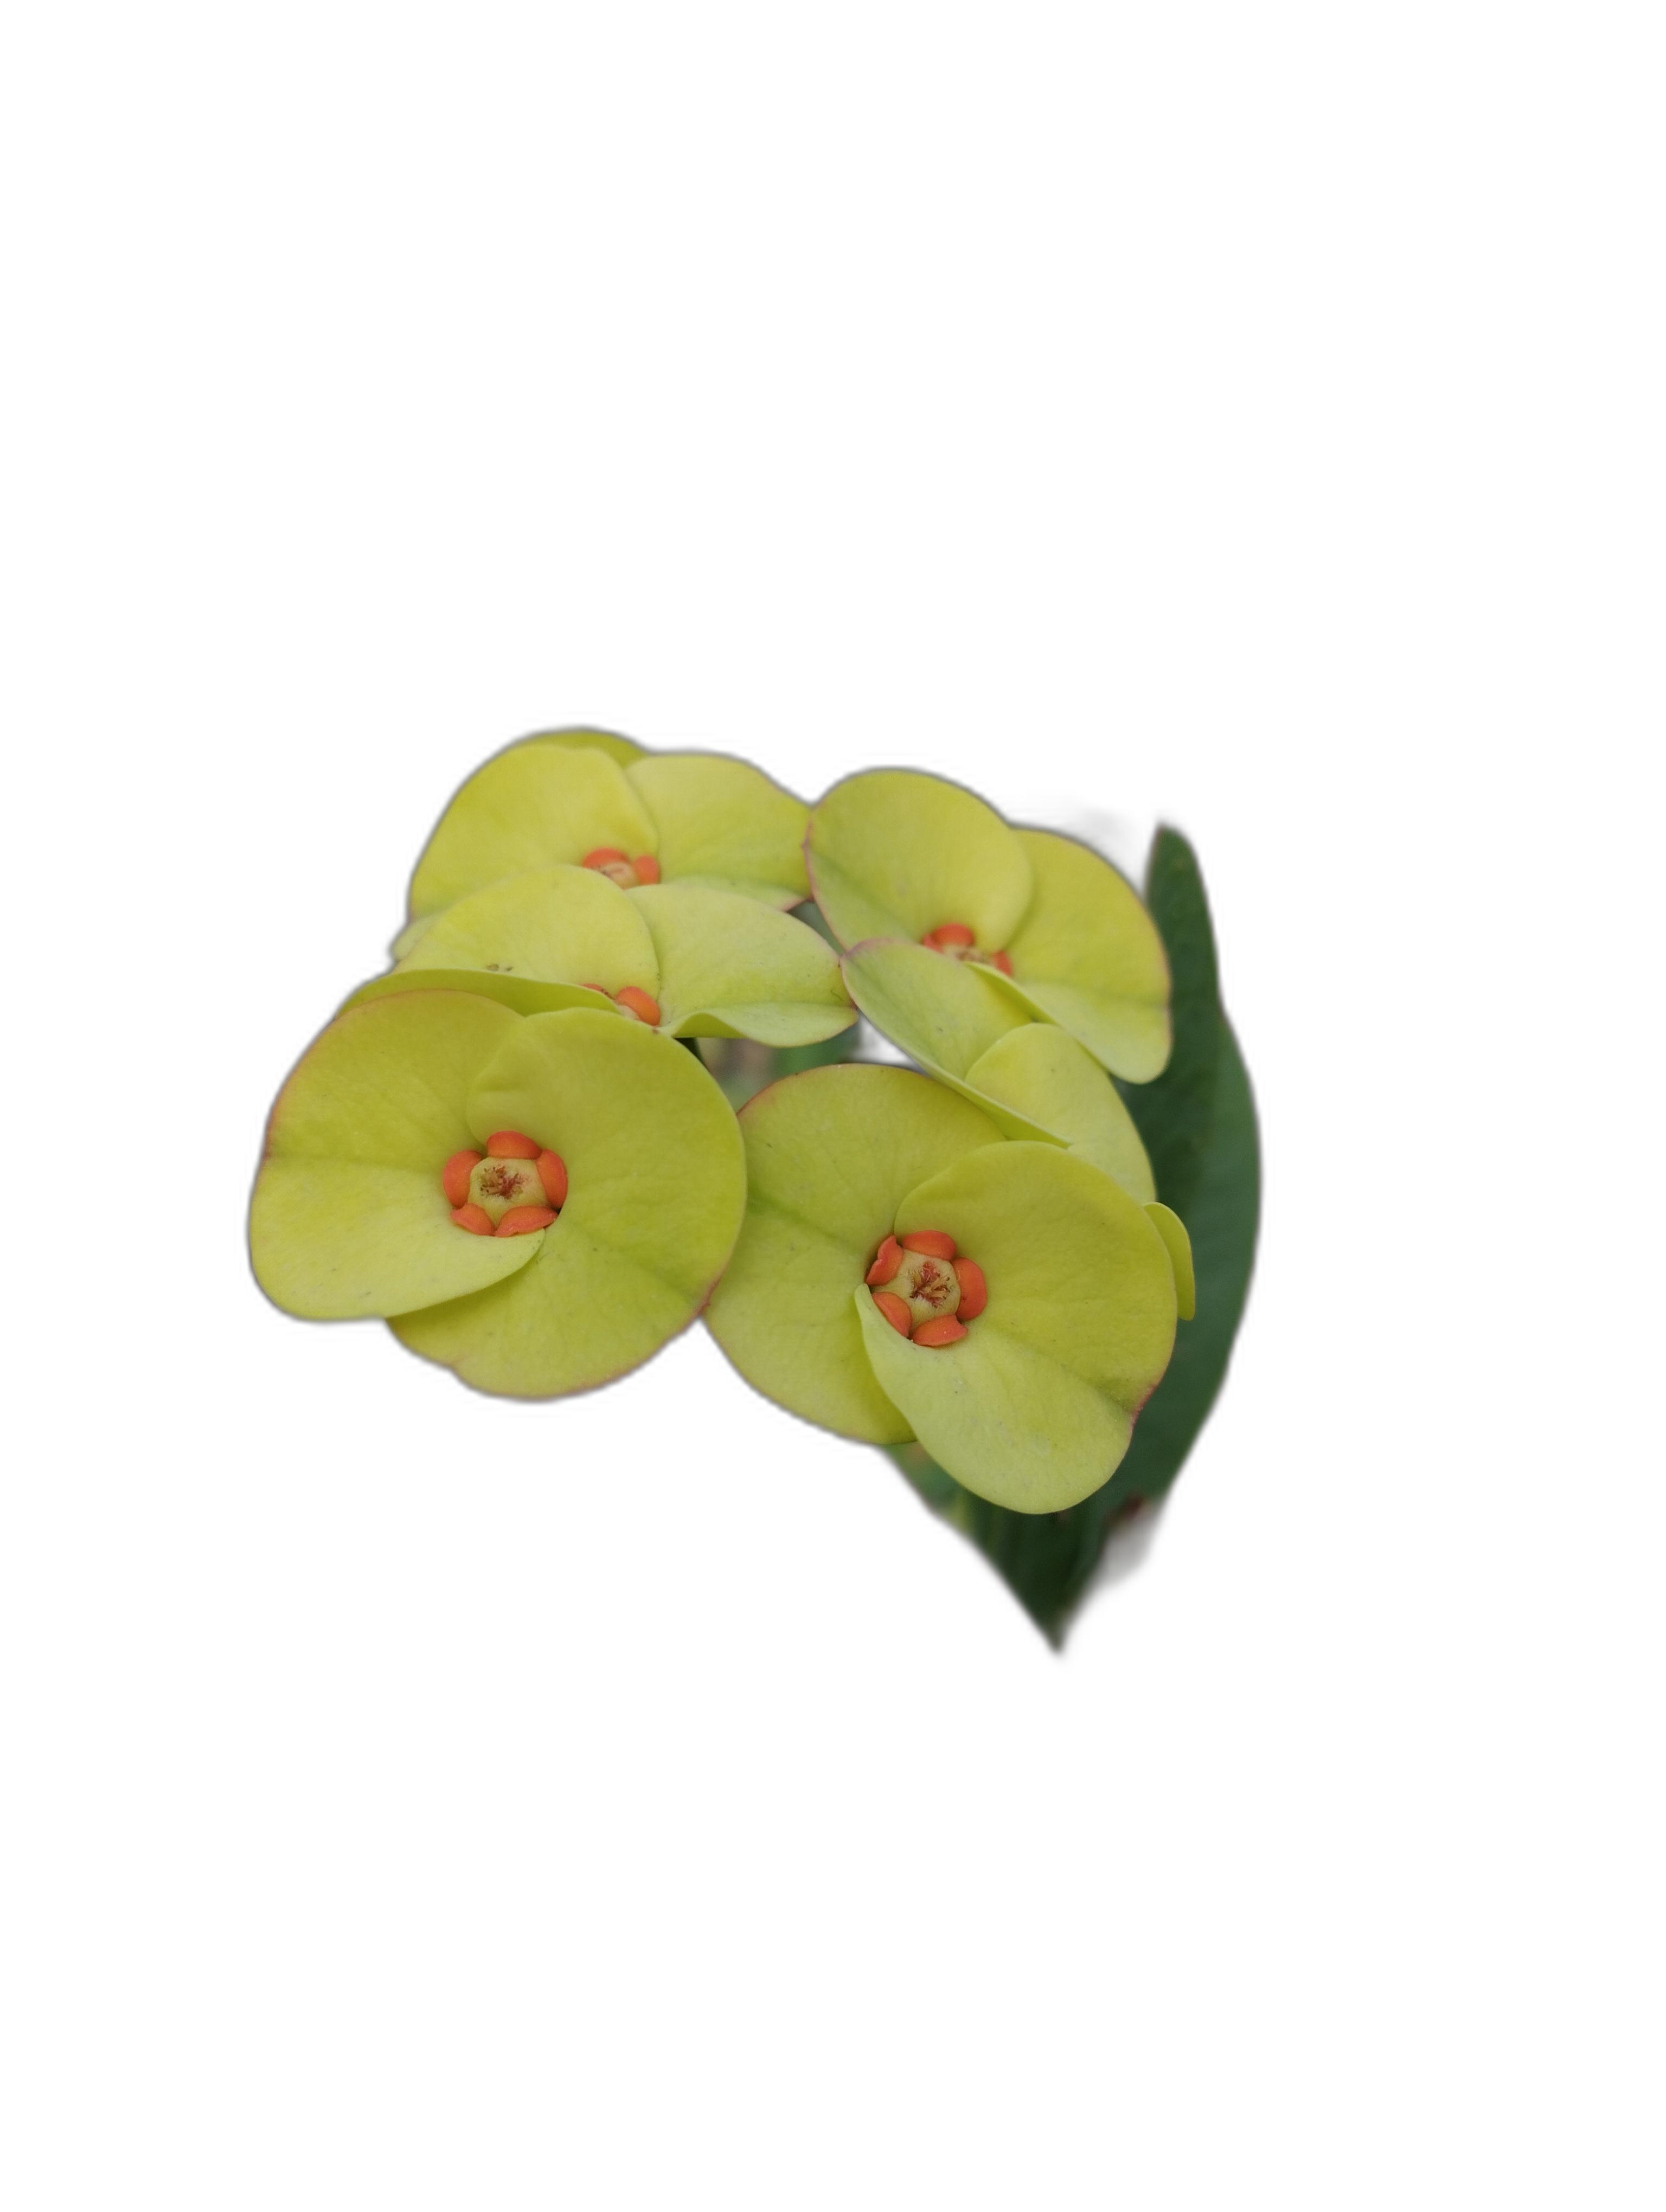
Label: Crown of thorns